Htay Oo

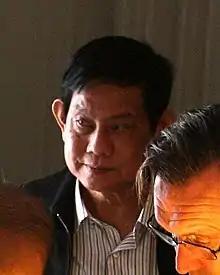
Htay Oo in 2013

Htay Oo (born 20 January 1950) is a Burmese former politician and military officer, and previously served as Pyithu Hluttaw MP for Hinthada constituency from 2011 to 2016. He also served as Minister for Agriculture and Irrigation of Myanmar from 18 September 2004 to 30 March 2011, and Minister for Cooperatives in 2003. He was formerly a retired major general in the Myanmar Army. Htay Oo was elected Deputy chairman of the Union Solidarity and Development Party, and served from October 2012 to August 2015. He was then elected as the chairman of Party Central Leading Committee of the Union Solidarity and Development Party succeeded to Shwe Mann in August 2015.